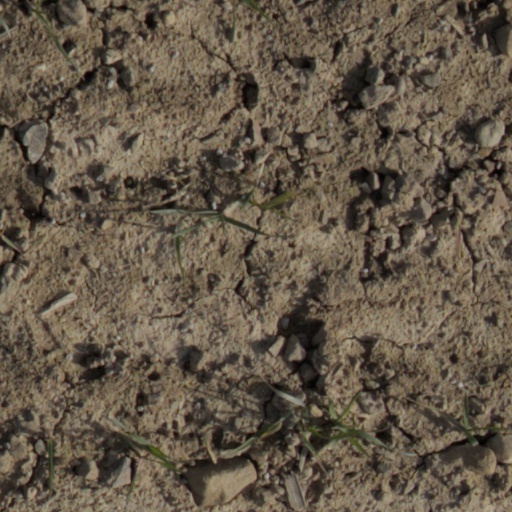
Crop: wheat